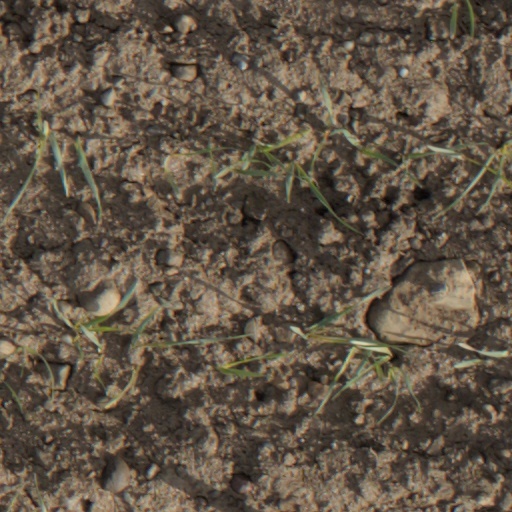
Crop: wheat